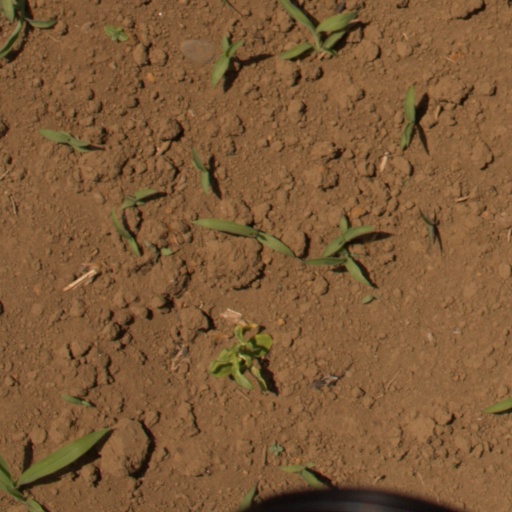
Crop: Jerusalem artichoke